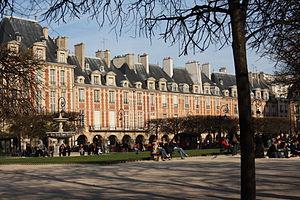
Louis Métezeau, né en 1560 à Dreux en Eure-et-Loir et mort en 1615 à Paris en Île-de-France, est un architecte du roi de France, d'une grande famille d'architecte sous Henry IV, la Régence et Louis XIII.